Oil for the Lamps of China (film)

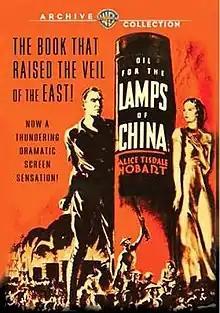

Oil for the Lamps of China is a 1935 drama film starring Pat O'Brien and Josephine Hutchinson. It is based on the novel of the same name by Alice Tisdale Hobart. A man blindly puts his faith in his employer. The film was loosely remade in 1941 as "Law of the Tropics".